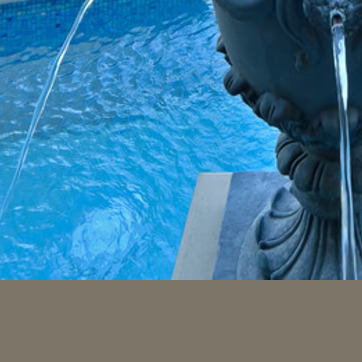
Material: water